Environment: lab
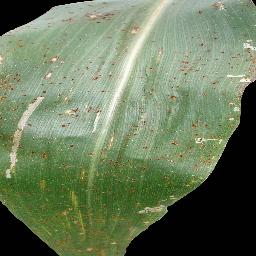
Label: common_rust